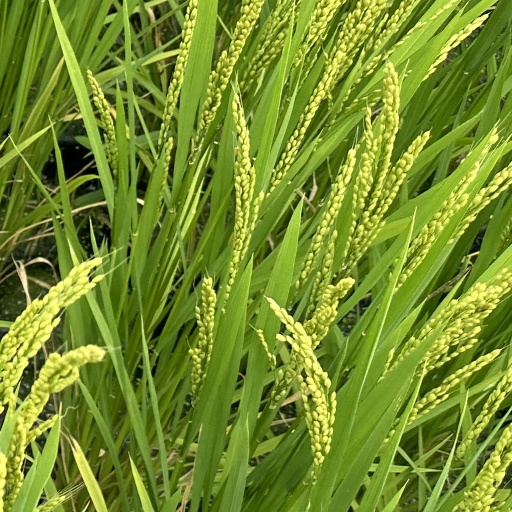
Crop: rice